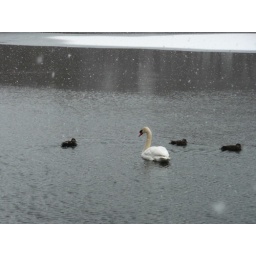
10 Mile River project - off Robinson Street in N. Attleboro, MA - swan with ducks